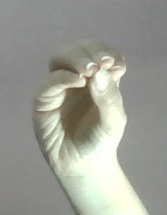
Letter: ha